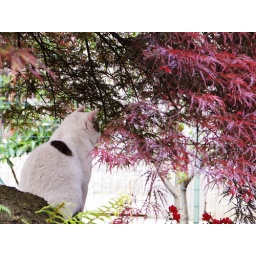
Bianco is thinking under the red tree ...